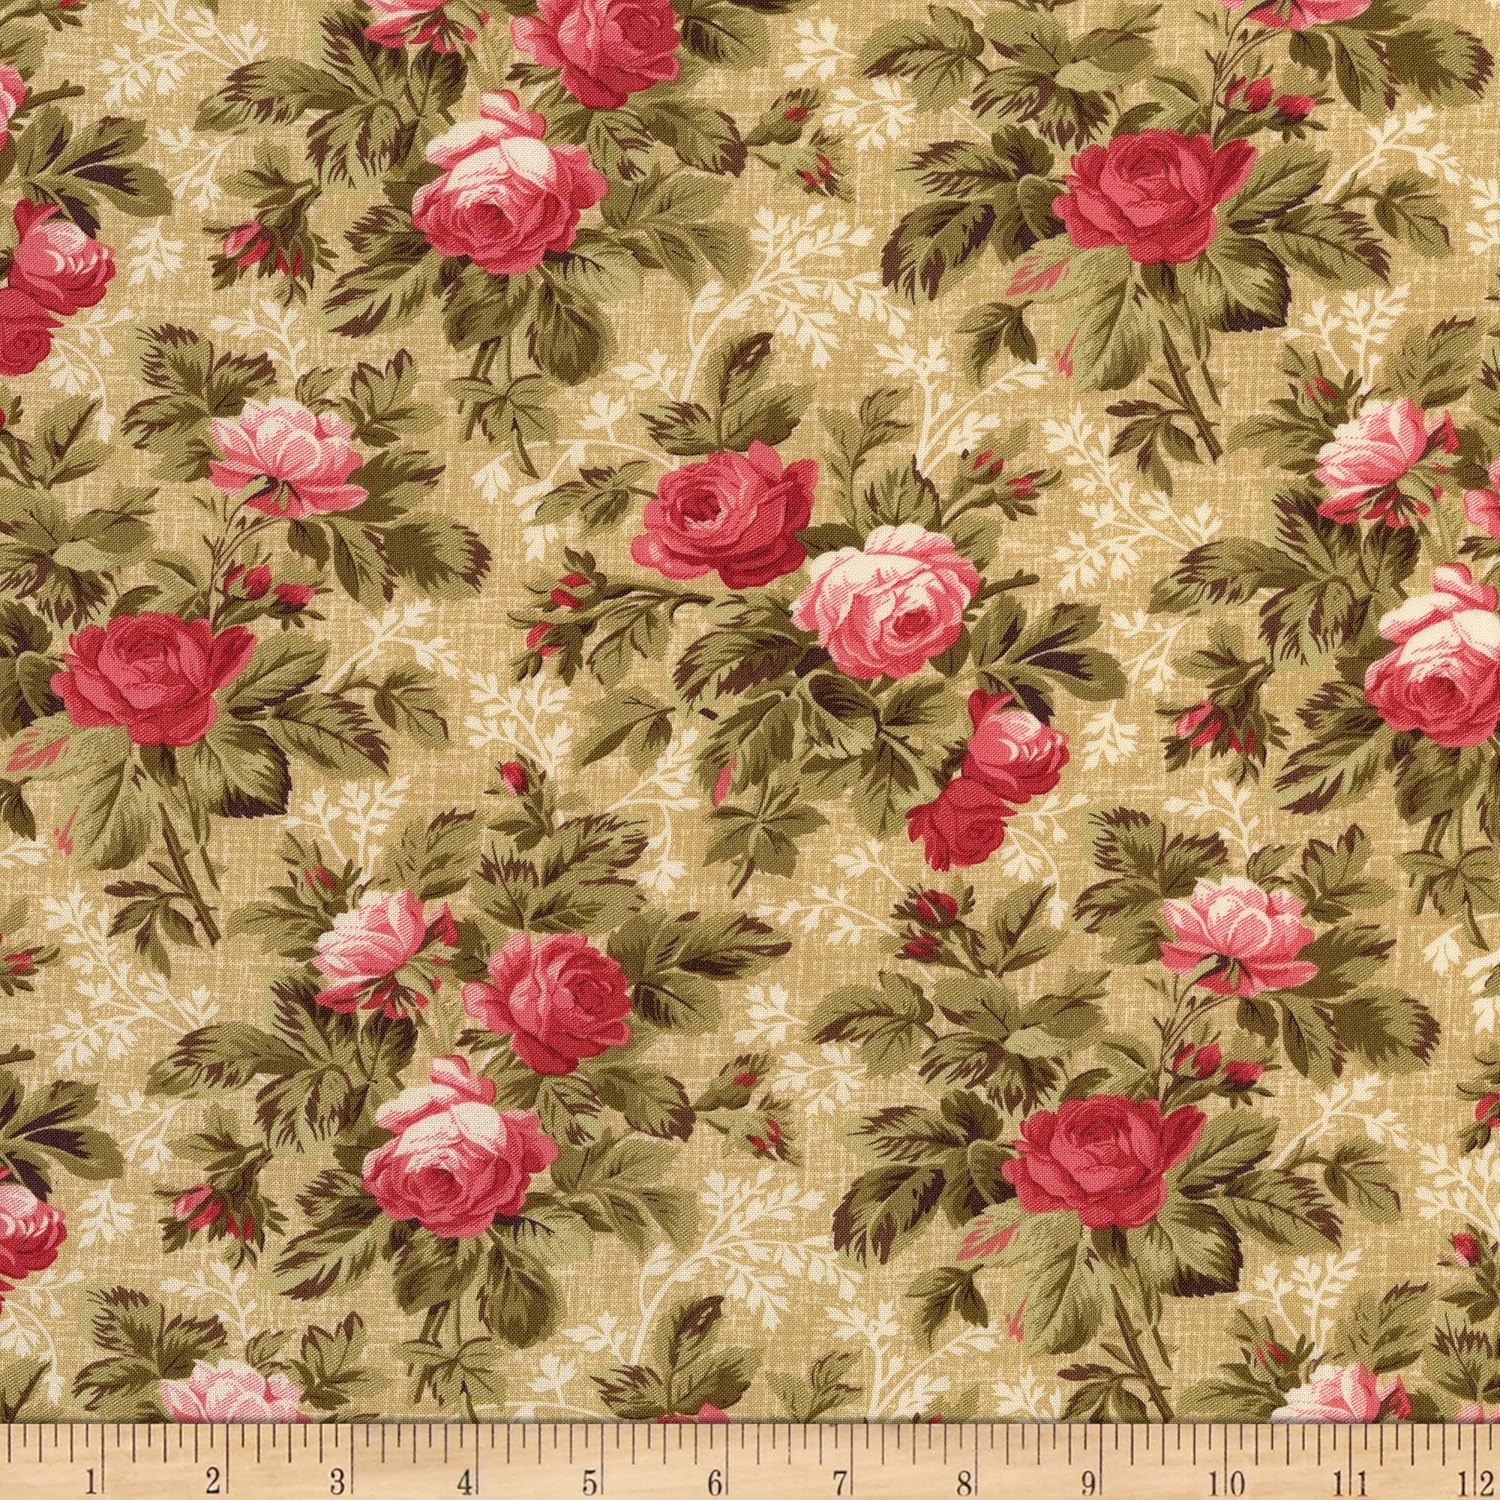
Wilmington Pathways Medium Floral Tan, Fabric by The Yard
Category: Arts, Crafts & Sewing
From Kaye England Pathways is a gorgeous vintage-inspired traditional floral collection with accent designs in colors perfect for any project. It works great for elegant quilting apparel and home decor accents.
Features: From Kaye England, Pathways is a gorgeous vintage-inspired traditional floral collection with accent designs in colors perfect for any project. It works great for elegant quilting, apparel, and home decor accents. | Machine Wash Cold/Tumble Dry Low | 44'' Wide. Fabric is sold by the yard and cut to order. For example, order of 1 yard (Qty=1) is 44" x 36''. Order of 3 yards (Qty=3) is 44'' x 108''. | Korea